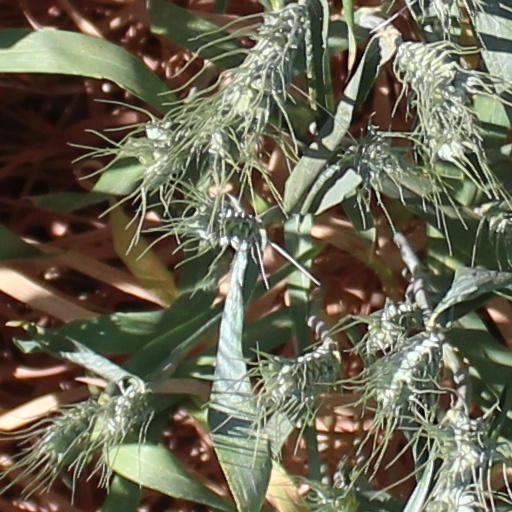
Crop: wheat